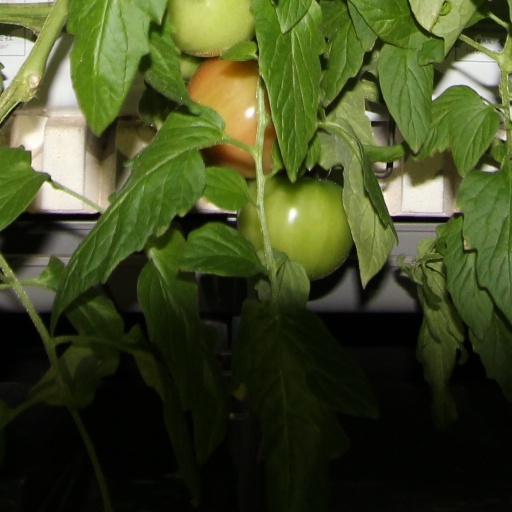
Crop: tomato